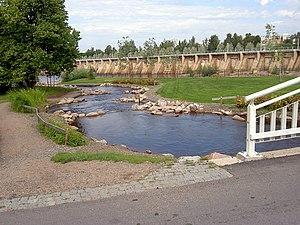
Les Hupisaaret sont des îles en aval du fleuve Oulujoki. Elles font partie du quartier de Myllytulli à Oulu en Finlande.